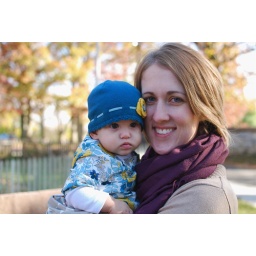
little girl in a hat